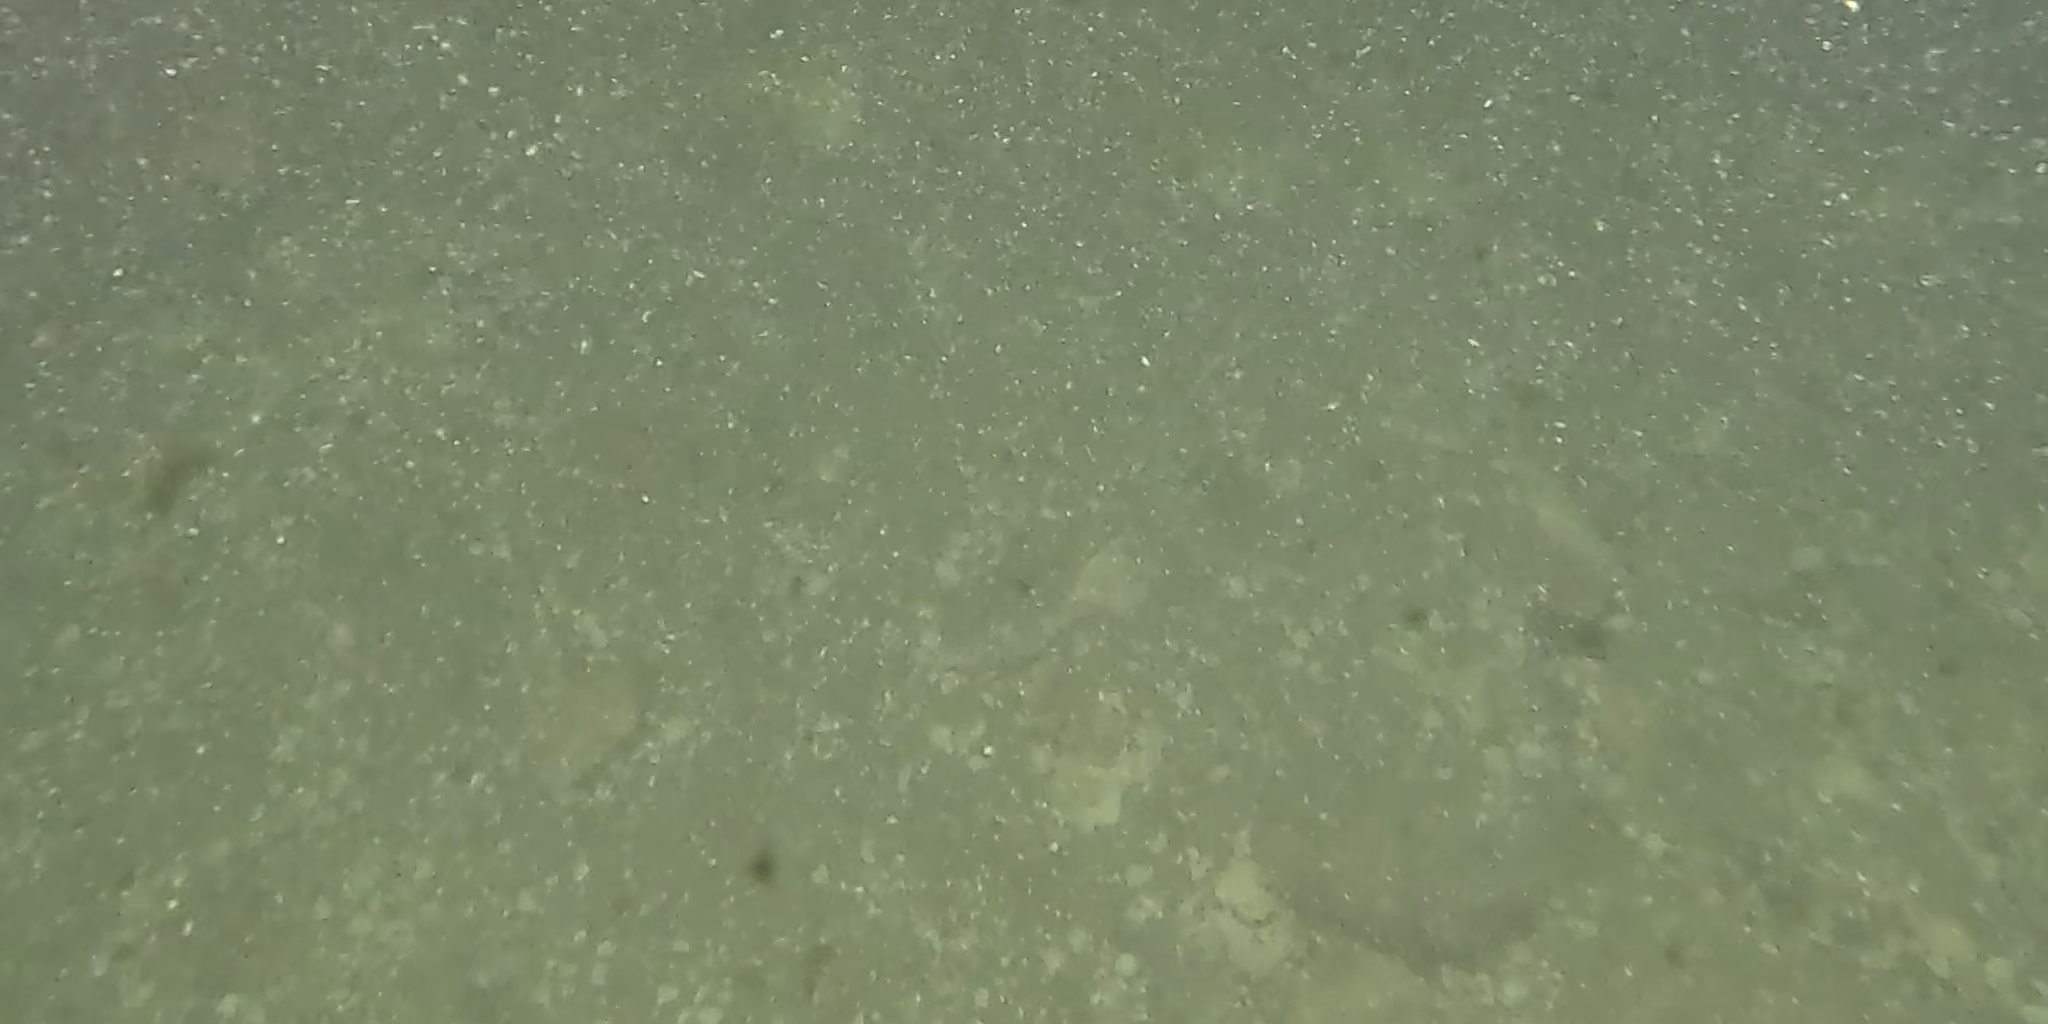
Seabed habitat: stone